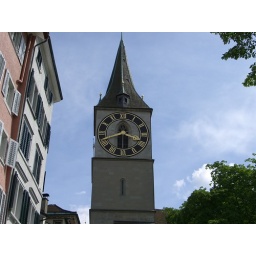
clock tower in Zurich